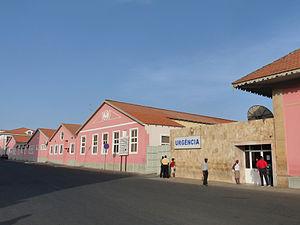
Hôpital Agostinho Neto (Praia, Cap-Vert)